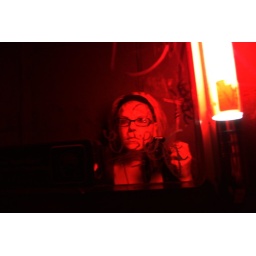
me in the mirror at beauty bar